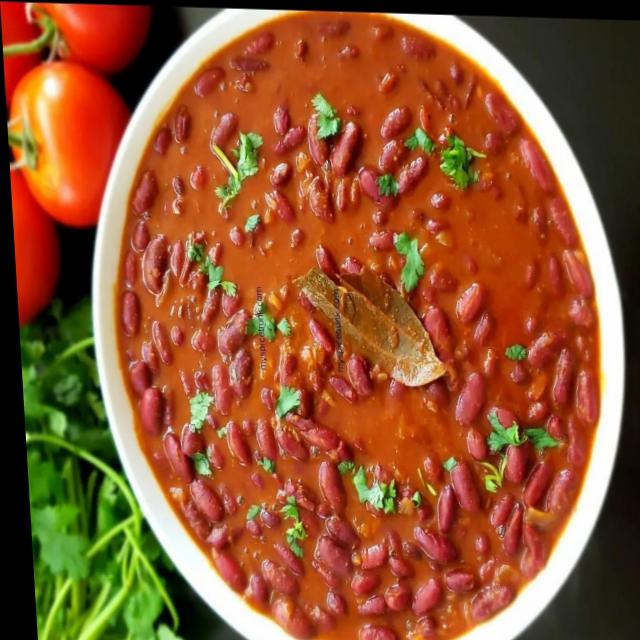
Dish: rajma_curry